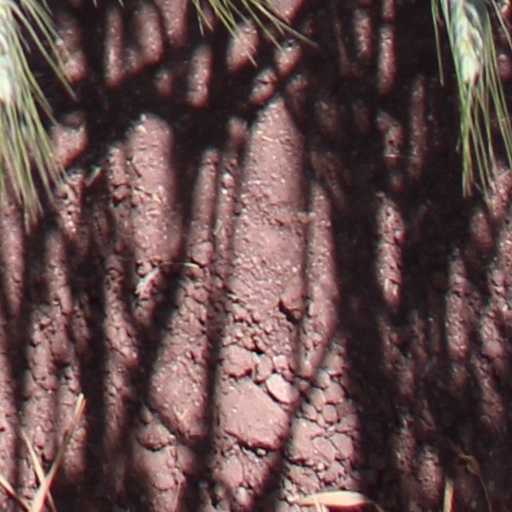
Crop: wheat